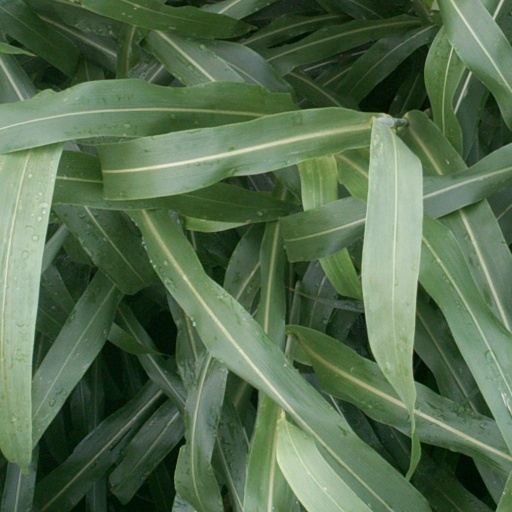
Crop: sorghum